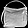
Label: Bag